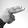
ASL letter: H